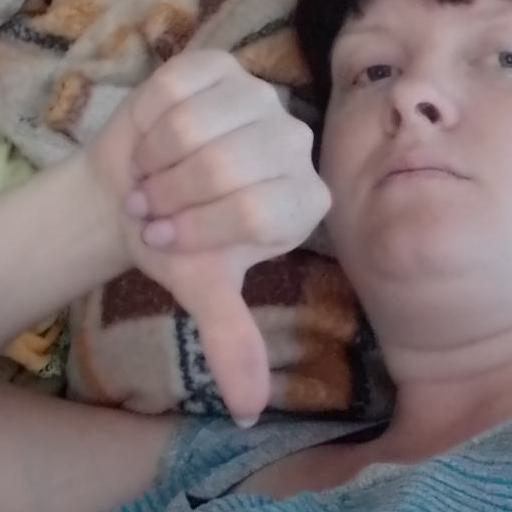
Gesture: dislike